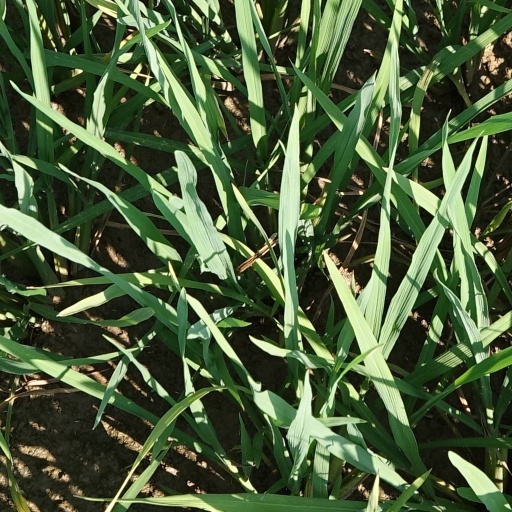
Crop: rice